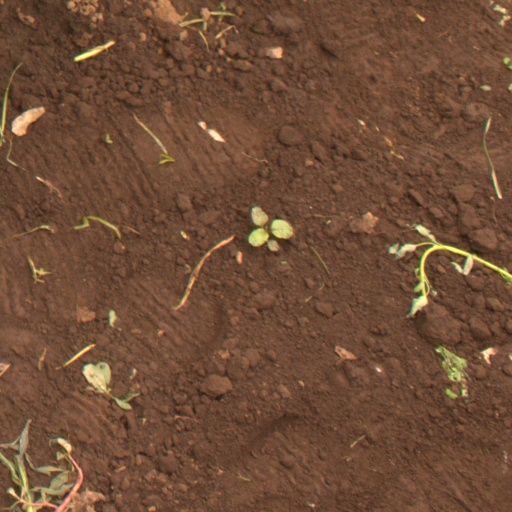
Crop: soybean